The Fall of the Roman Empire (film)

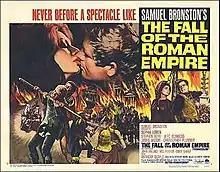
Original theatrical release posterby Renato Fratini

The Fall of the Roman Empire is a 1964 American epic historical drama film directed by Anthony Mann and produced by Samuel Bronston, with a screenplay by Ben Barzman, Basilio Franchina and Philip Yordan. The film stars Sophia Loren, Stephen Boyd, Alec Guinness, James Mason, Christopher Plummer, Mel Ferrer, and Omar Sharif.